National Museum of Serbia

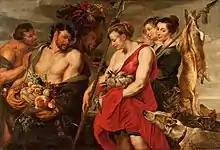
"Diana Presenting the Catch to Pan" by Peter Paul Rubens, oil on canvas 1615, W: 211.5 cm (83.3 in). H: 145 cm (57.1 in).

The museum also holds a large collection of medieval artifacts, mostly from Europe and Asia. The most important is the illustrated 362 page manuscript of the Miroslav Gospels written in 1186 in the Kingdom of Serbia. The manuscript was entered into UNESCO's Memory of the World Register in recognition of its historical value.